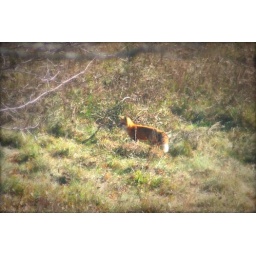
spotted in our front field two days ago